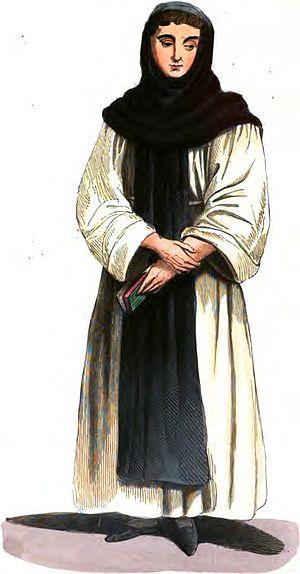
Habit des religieux célestins (vers le XVIIIe siècle)
Le diocèse de Moulins est une circonscription ecclésiastique de l'Église catholique romaine dont le territoire correspond actuellement aux limites administratives du département de l'Allier.
L’ordre des Célestins est un ordre monastique de droit pontifical. Les moines sont connus plus tard sous le nom de « célestins » lorsque leur fondateur Pierre de Morrone est élu pape et prend le nom de Célestin V. L'ordre se développe en Italie et en France. Il est supprimé en 1778.
L' abbaye des Ternes, dont il ne reste aujourd'hui que les bâtiments conventuels, est située sur la commune de Pionnat dans le département de la Creuse. Elle abrita une vie monastique de l'an 1338 à l'an 1777.